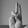
ASL letter: U